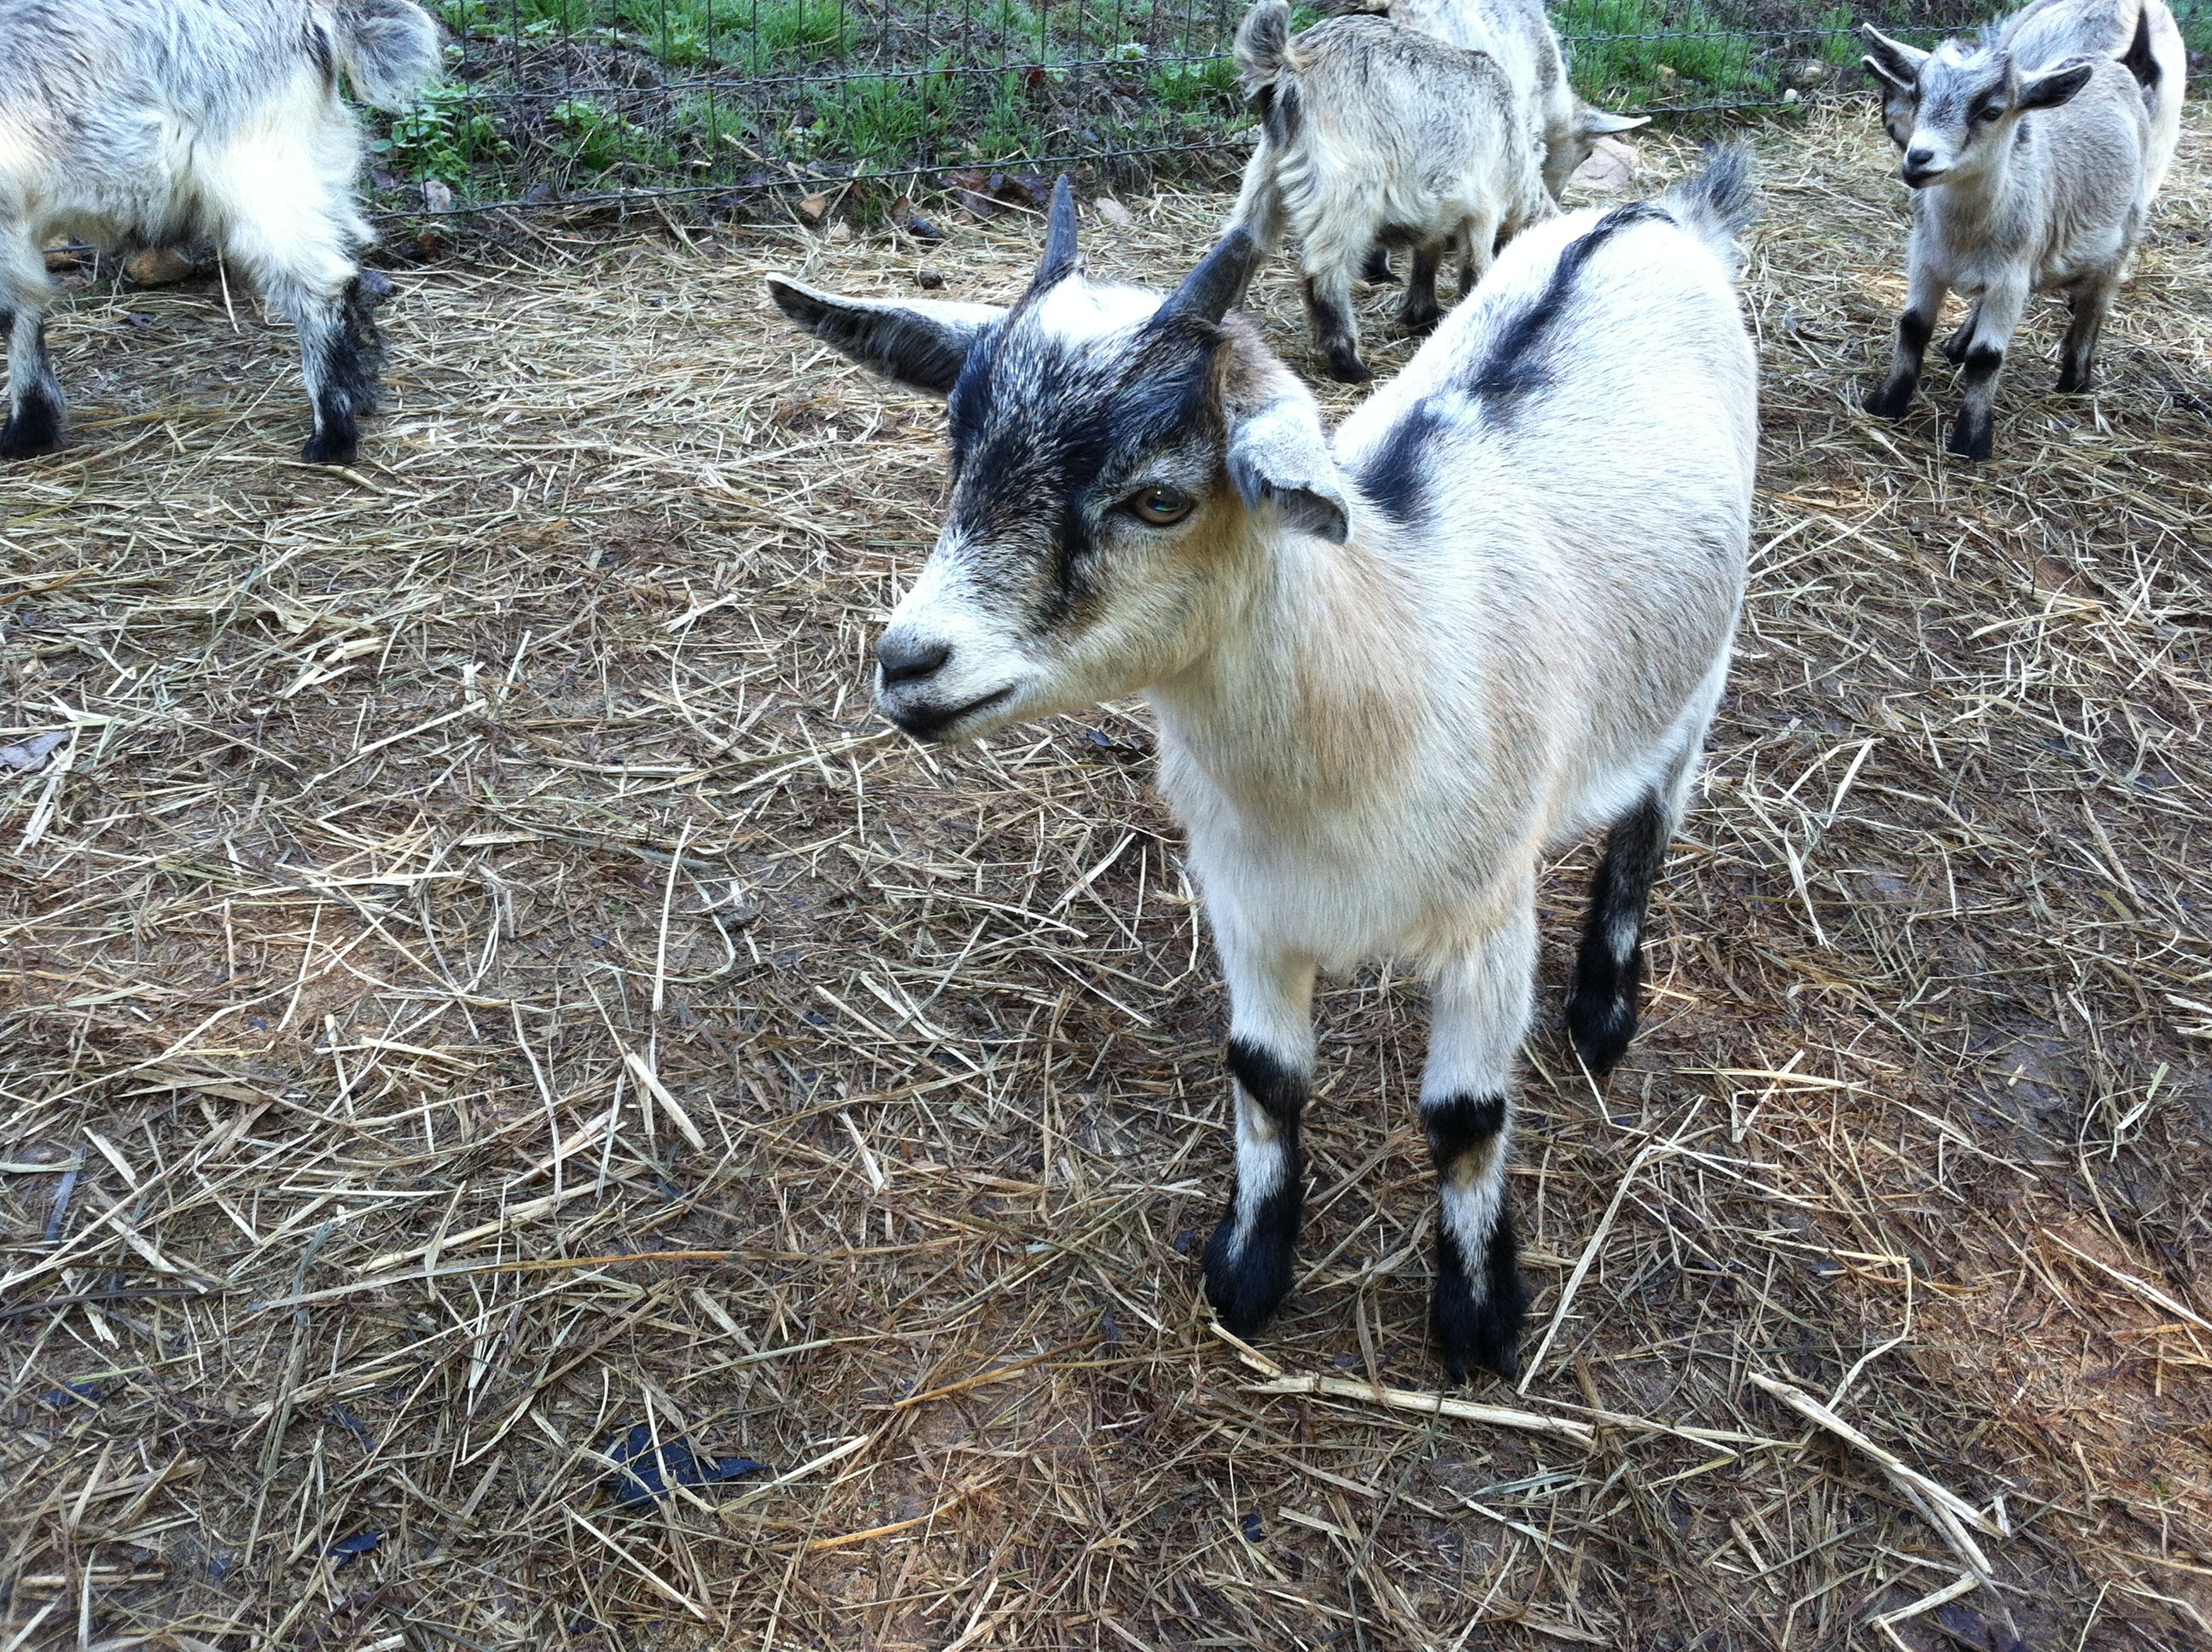
kid, goat, horn, herd, pasture, grazing, sheep, mammal, baby, fauna, mountain goat, goats, vertebrate, cow goat family